Cyprus

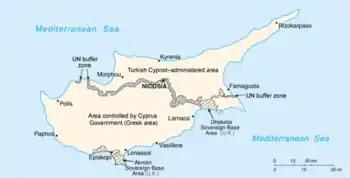
A map showing the division of Cyprus

Cyprus was granted independence in 1960, following an armed campaign spearheaded by EOKA. As per the Zürich and London Agreement, Cyprus officially attained independence on 16 August 1960, and at the time had a total population of 573,566; of whom 442,138 (77.1%) were Greeks, 104,320 (18.2%) Turks, and 27,108 (4.7%) others. The UK retained the two Sovereign Base Areas of Akrotiri and Dhekelia, while government posts and public offices were allocated by ethnic quotas, giving the minority Turkish Cypriots a permanent veto, 30% in parliament and administration, and granting the three mother-states guarantor rights.